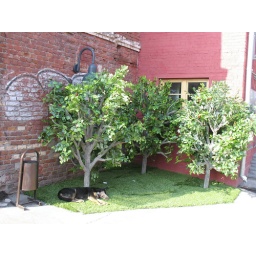
Muzzled dog under fake trees on fake grass outside Winzavod Contemporary Art Center